Tracer ammunition

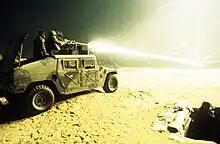
Tracer rounds fired from a .50 caliber M2HB heavy machine gun mounted on a HMMWV ricochet off a decommissioned tank being used as a training target at the Air Mobility Warfare Center.

A tracer projectile is constructed with a hollow base filled with a pyrotechnic flare material, made of a mixture of a very finely ground metallic fuel, oxidizer, and a small amount of organic fuel. Metallic fuels include magnesium, aluminum, and occasionally zirconium. The oxidizer is a salt molecule that contains oxygen combined with a specific atom responsible for the desired color output. Upon ignition, the heated salt releases its oxygen to sustain the combustion of the fuel in the mixture. The color-emitting atom in the salt is also released and reacts chemically with excess oxygen providing the source of the colored flame. In NATO standard ammunition (including US), the oxidizer salt is usually a mixture of strontium compounds (nitrate, peroxide, etc.) and the metallic fuel is magnesium. Burning strontium yields a bright red light. Russian and Chinese tracer ammunition generates green light using barium salts. An oxidizer and metallic fuel alone, however, do not make a practical pyrotechnic for the purpose of producing colored light. The reaction is too energetic, consuming all materials in one big flash of white lightwhite light being the characteristic output of magnesium-oxide (MgO), for example. Therefore, in the case of using strontium nitrate and magnesium, to produce a red-colored flame that is not over-powered by the white light from the burning fuel, a chlorine donor is provided in the pyrotechnic mixture, so that strontium chloride can also form in the flame, cooling it so that the white light of MgO is greatly reduced. Cooling the flame in this manner also lengthens the reaction rate so that the mixture has an appreciable burn time. Polyvinyl chloride (PVC) is a typical organic fuel in colored light for this purpose. Some modern designs use compositions that produce little to no visible light and radiate mainly in infrared, being visible only on night vision equipment.